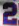
Number: 2